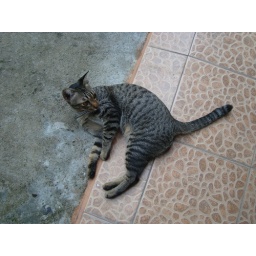
waits in the bushes until someone comes home to open the door for her